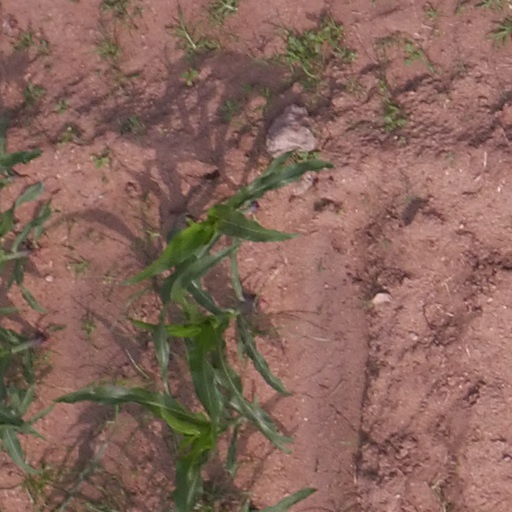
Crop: maize; corn